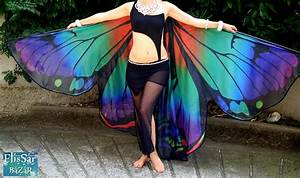
Label: butterfly